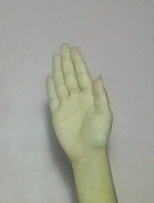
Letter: seen